The Bill Cosby Show

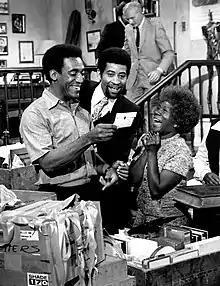
Cosby as Chet Kincaid with Rupert Crosse and Beah Richards, 1970.

Cosby played the role of Chet Kincaid, a physical education teacher at a Los Angeles high school, a bachelor, and an "average cool guy" trying to earn a living and help people out along the way. The show ran for two seasons, 52 episodes in all. While only a modest critical success, the series was nominated for two Primetime Emmys.